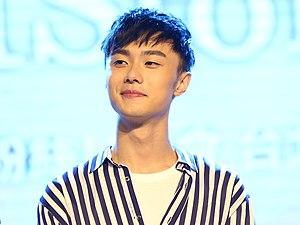
HIStory 2, est la deuxième saison de la web-série HIStory et se compose de deux histoires indépendantes de huit épisodes chacune.